Flash-gas (petroleum)

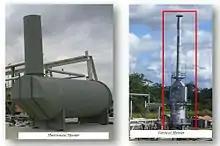
Vertical and horizontal heater treaters.

Heater treaters are often used in industry for the following: To break up emulsions to separate the oil from produced water, stabilize the crude oil or condensate by separating volatile, lighter hydrocarbon fractions, (C1-C8) from the heavy, less volatile fraction (C9+) for safety reasons. Vent gas from heater treaters is known as a significant source of flash gas and consequential VOCs. It is possible to re-route this vent gas to a VRU to capture some of the stream or other processing units in order to reduce emissions and make additional revenue.